History of the Encyclopædia Britannica

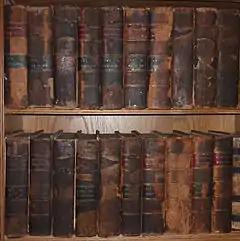
Third edition dated 1797

The third edition was published from 1788 to 1797 in 300 weekly numbers (1 shilling apiece); these numbers were collected and sold unbound in 30 parts (10 shilling, sixpence each), and finally in 1797 they were bound in 18 volumes with 14,579 pages and 542 plates, and given title pages dated 1797 for all volumes. Macfarquhar again edited this edition up to "Mysteries" but died in 1793 (aged 48) of "mental exhaustion"; his work was taken over by George Gleig, later Bishop Gleig of Brechin (consecrated 30 October 1808). James Tytler again contributed heavily to the authorship, up to the letter M. Andrew Bell, Macfarquhar's partner, bought the rights to the "Britannica" from Macfarquhar's heirs.